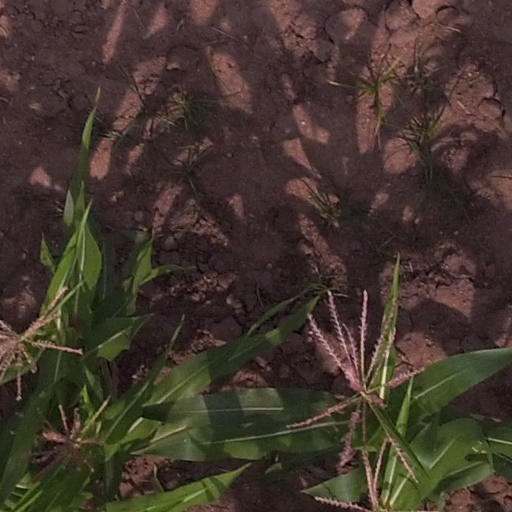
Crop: maize; corn